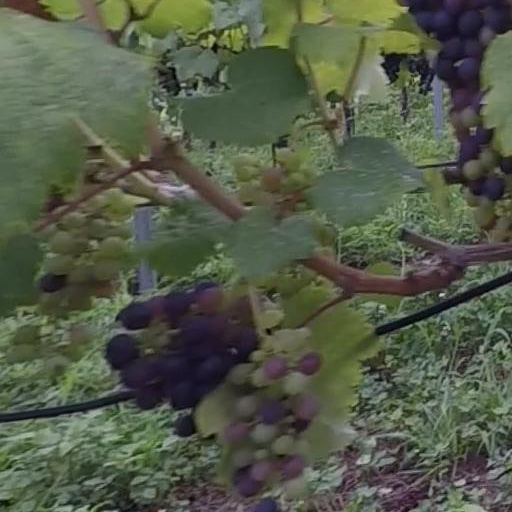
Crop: grape